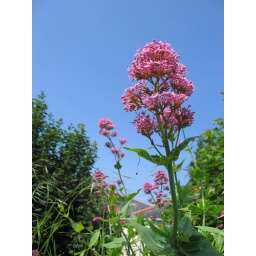
These flowers are considered as weeds, but I love the colour of them against the blue sky